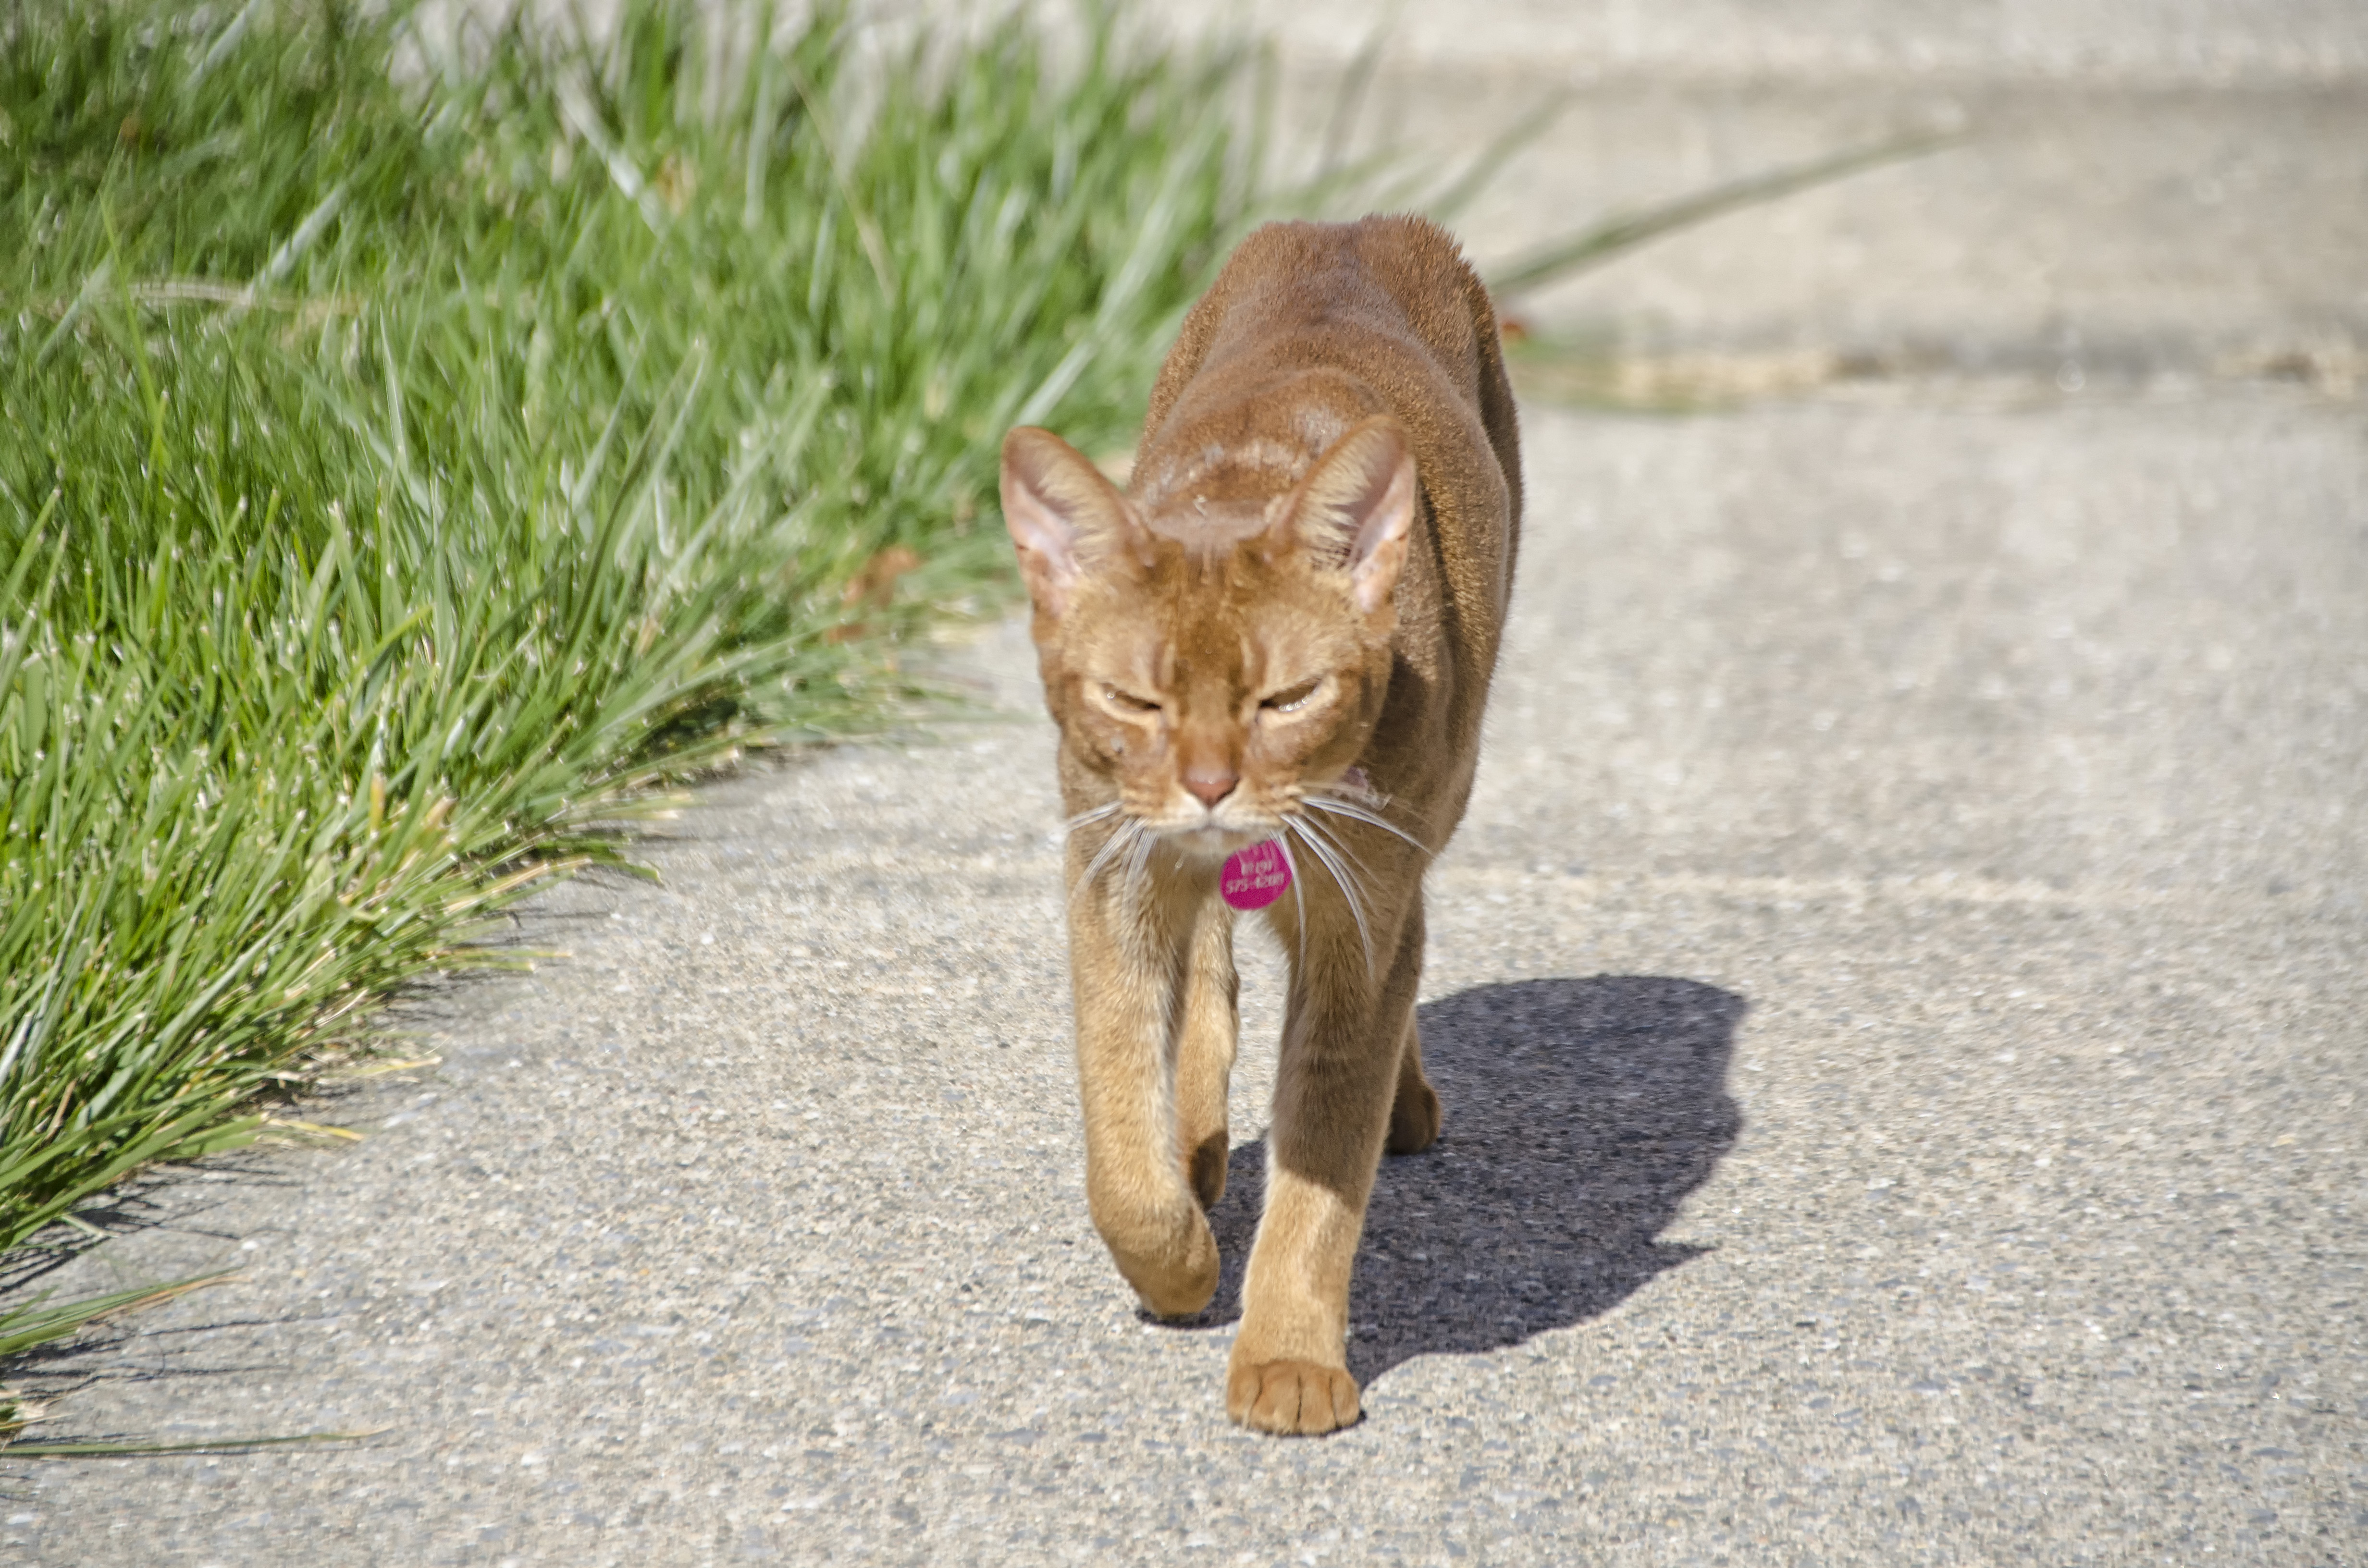
kitten, cat, mammal, whiskers, canada, vertebrate, chat, quebec, sherbrooke, small to medium sized cats, cat like mammal